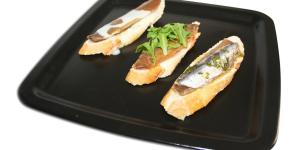
montadito caliente de anchoas y leche condensada